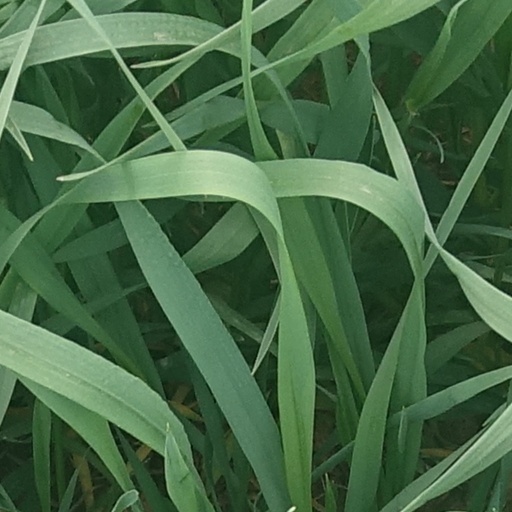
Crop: wheat